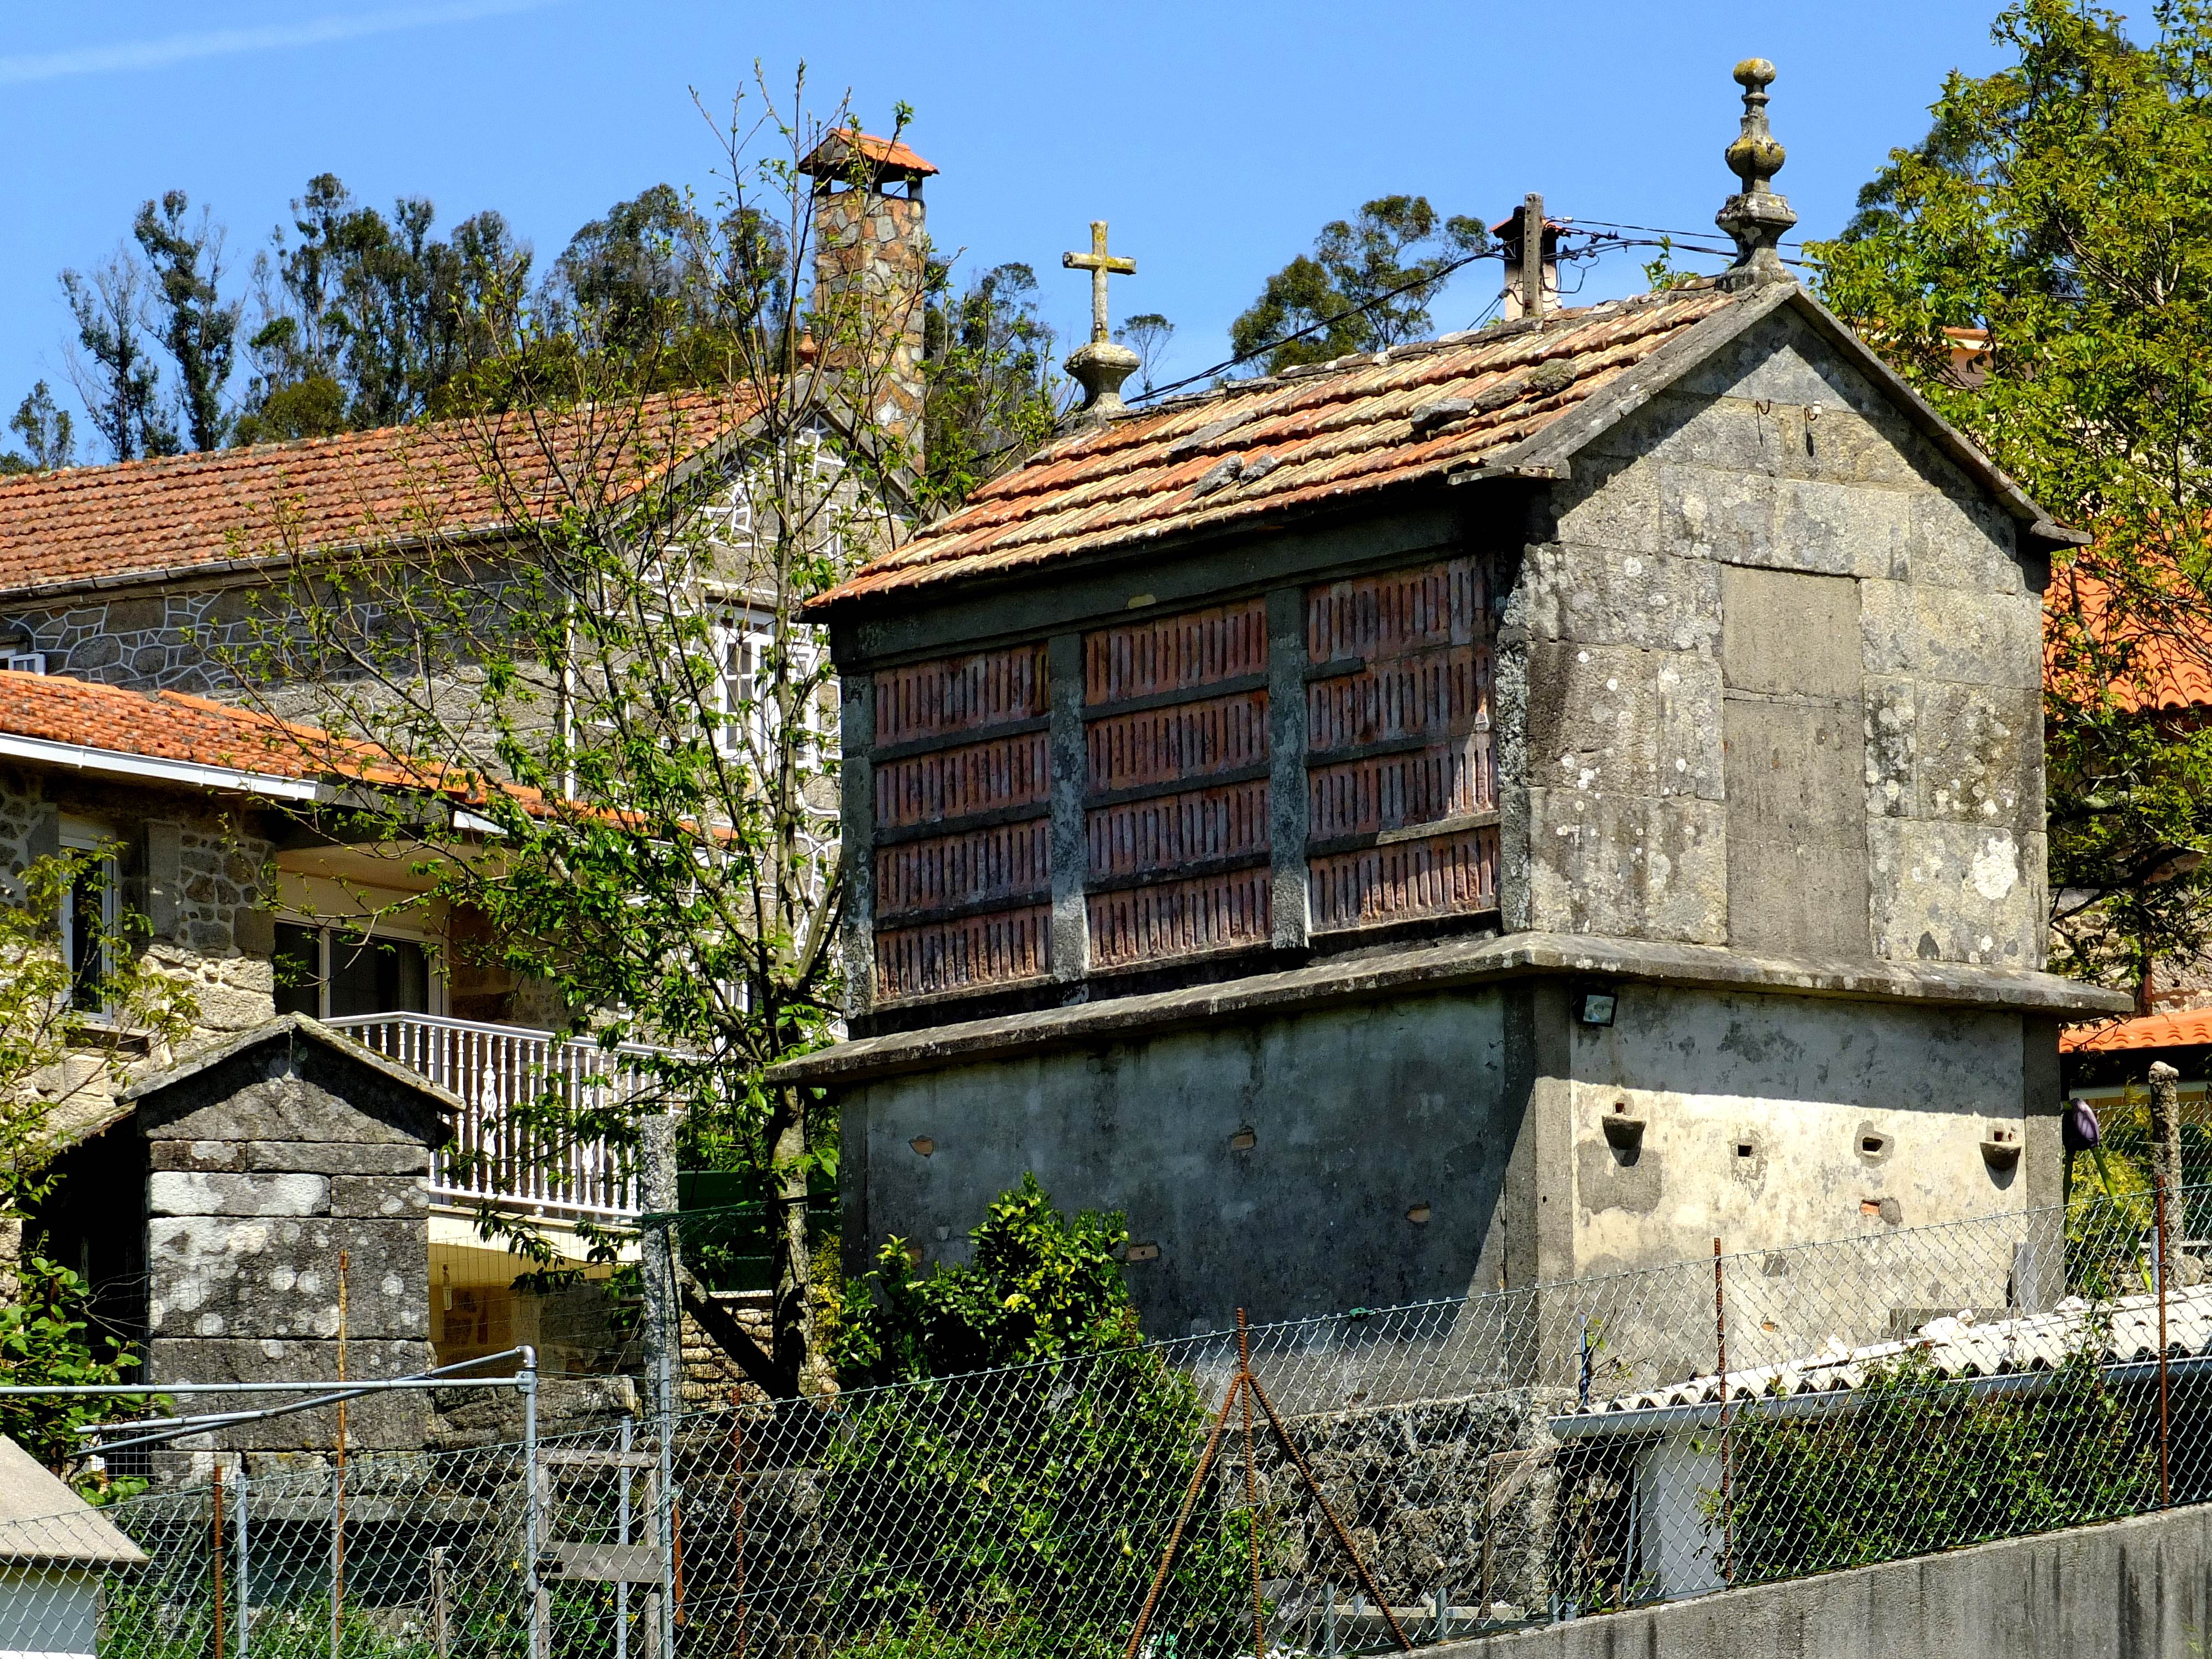
architecture, house, roof, building, home, village, shack, cottage, spain, galicia, pontevedra, estate, espana, ggl1, gaby1, fujifilmxs1, canastros, horreos, rural area, pontevedragaliciaespa a, sabucedo, residential area